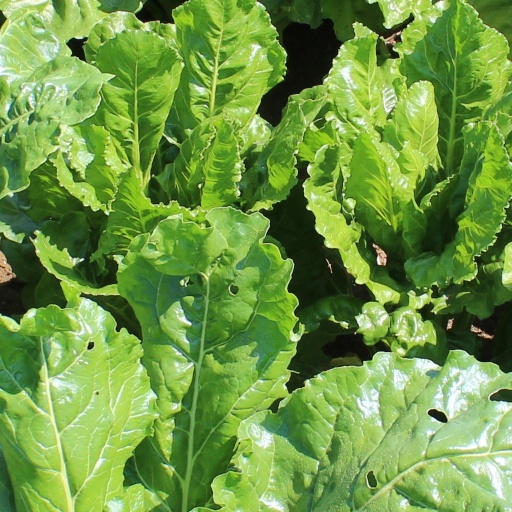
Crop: sugar beet